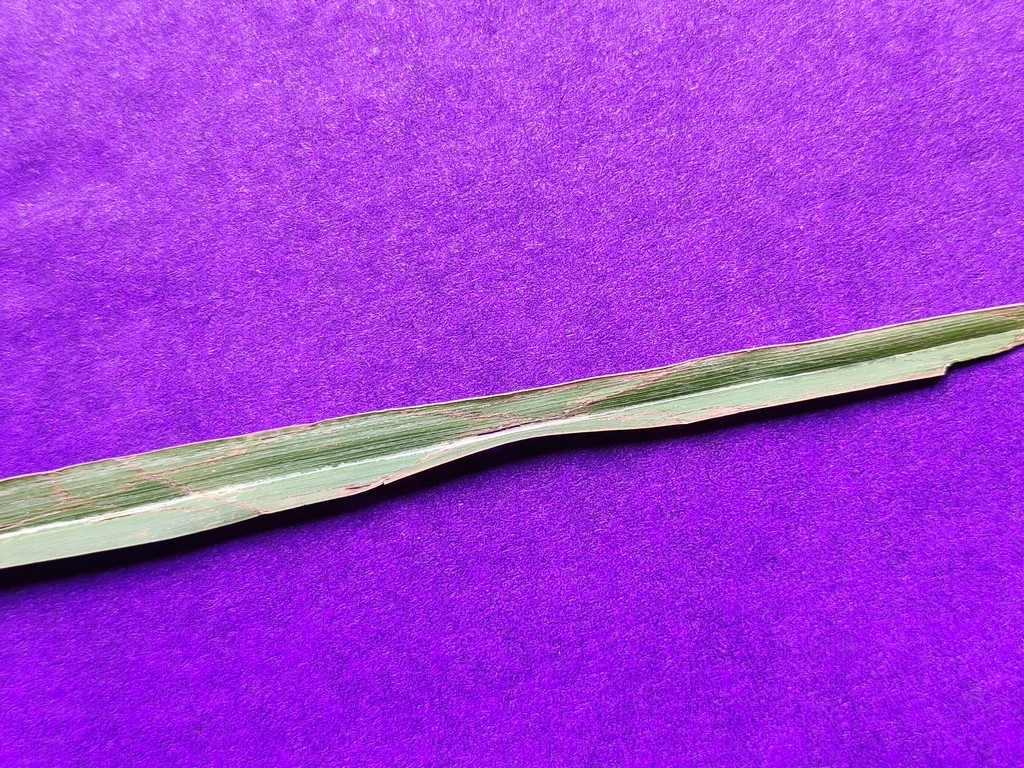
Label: Unhealthy